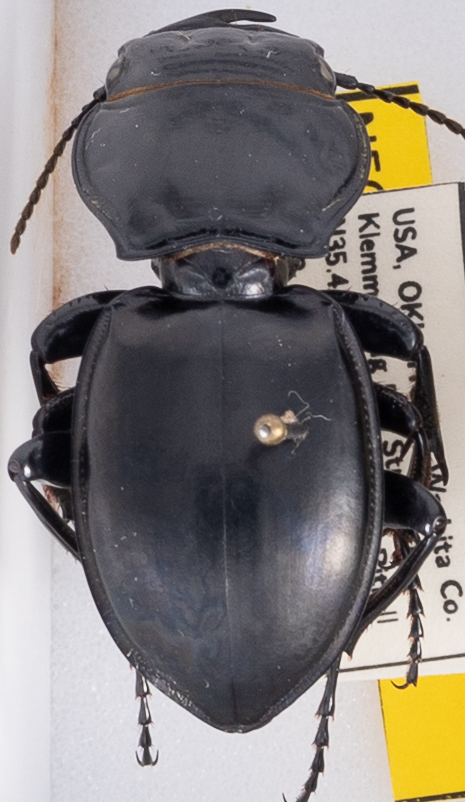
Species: Pasimachus californicus
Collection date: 2022-09-21
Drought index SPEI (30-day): -0.402
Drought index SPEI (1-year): -2.09
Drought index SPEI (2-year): -1.13